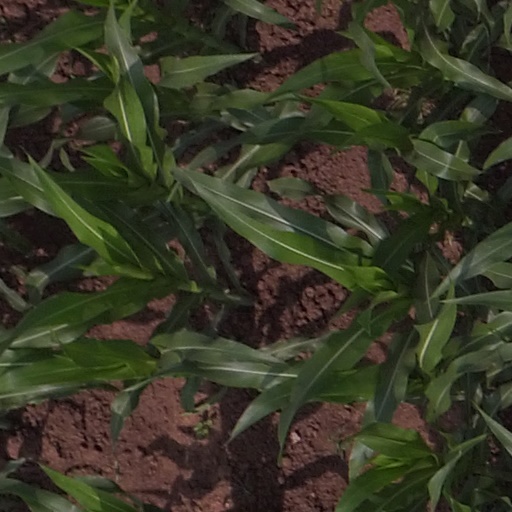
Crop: maize; corn